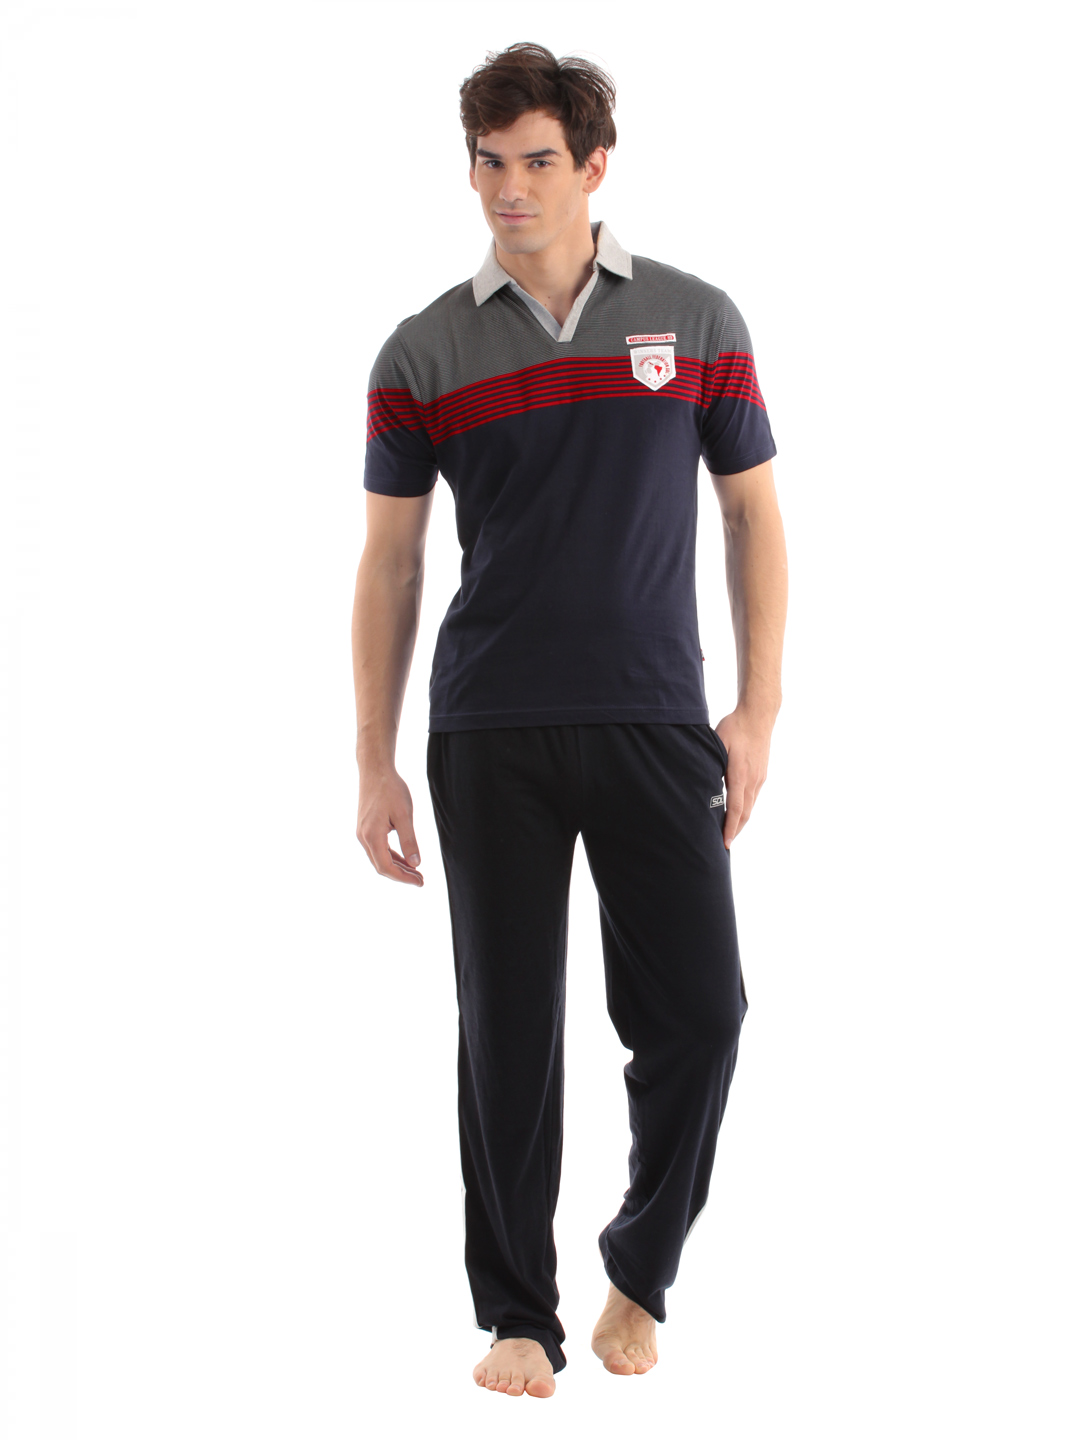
SDL by Sweet Dreams Men Blue & Grey Pyjama Set
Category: Apparel / Loungewear and Nightwear / Night suits
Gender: Men
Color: Navy Blue
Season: Summer 2016
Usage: Casual